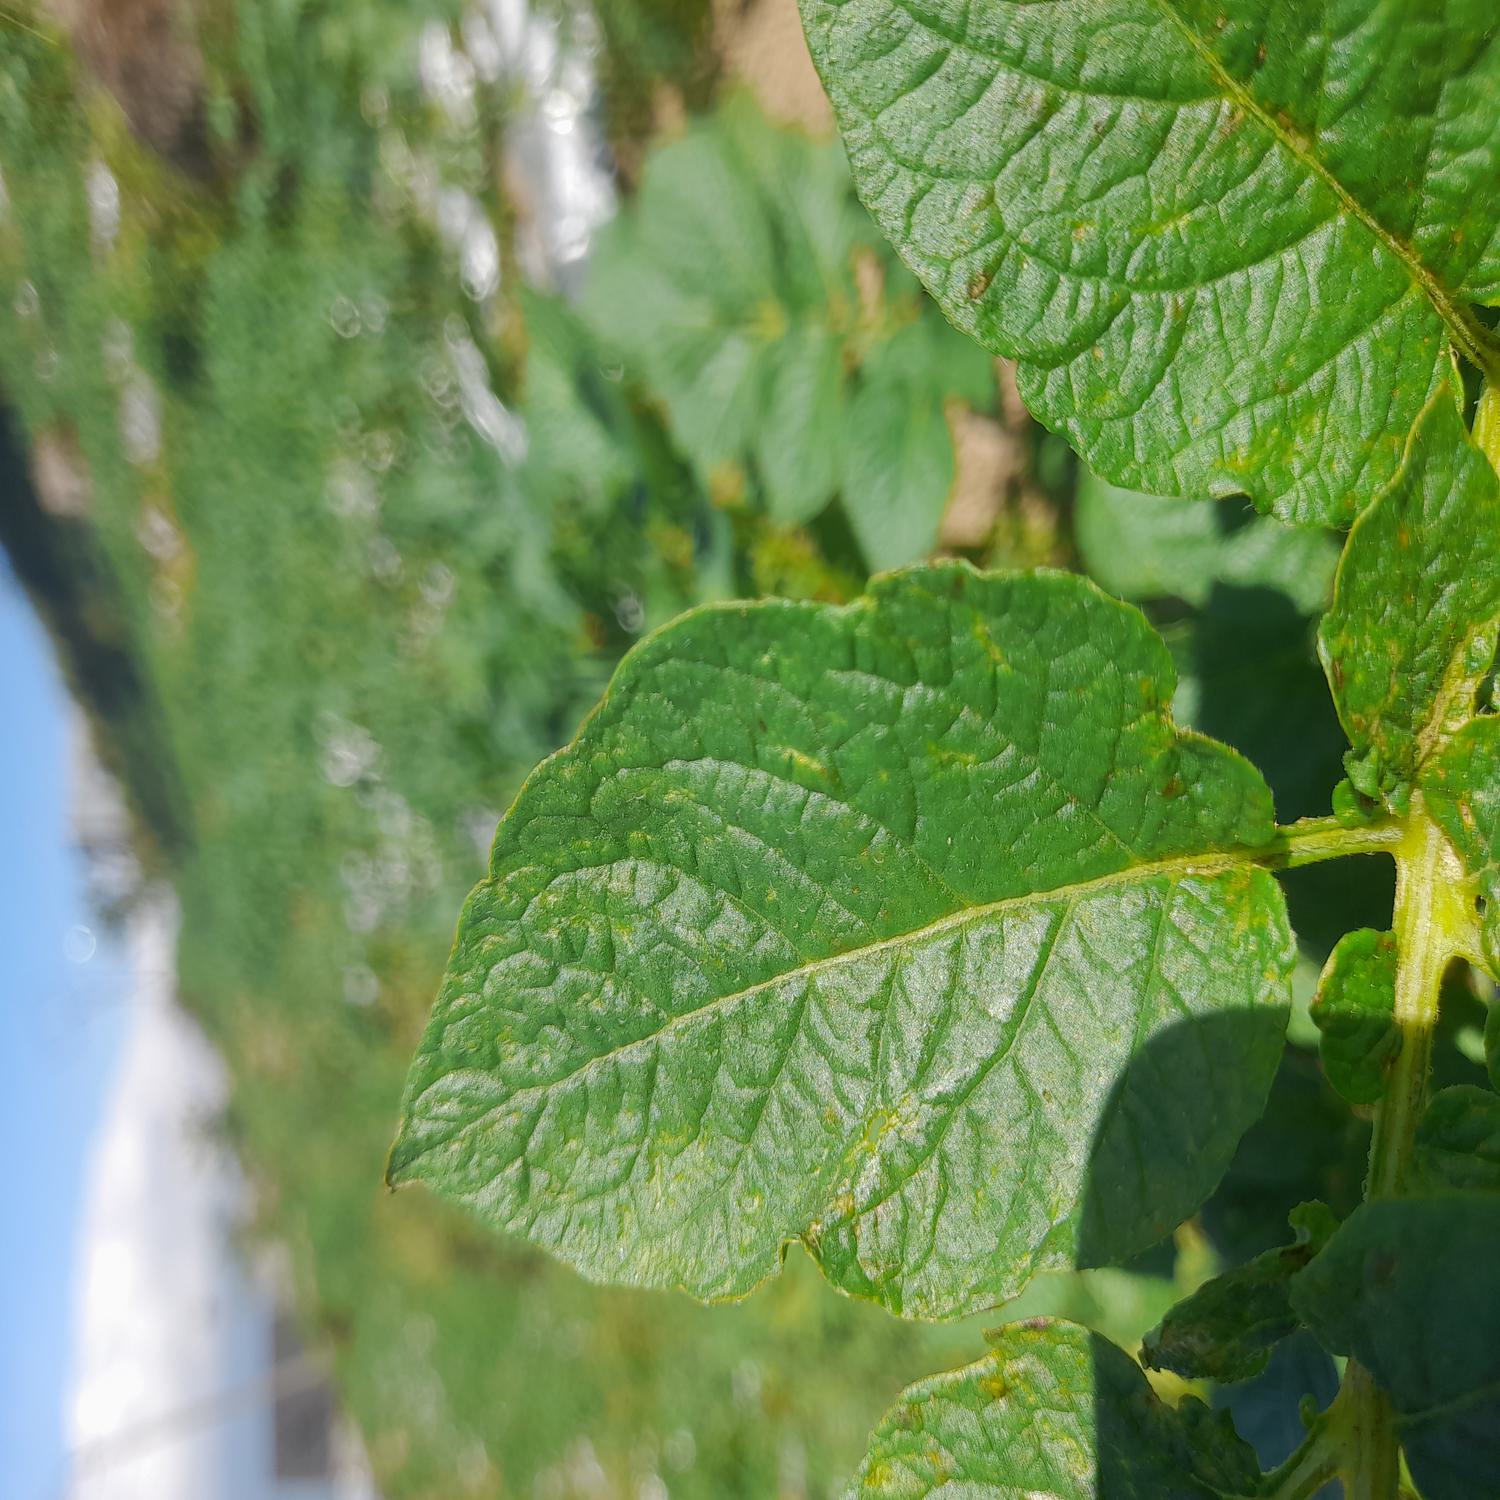
Label: Virus